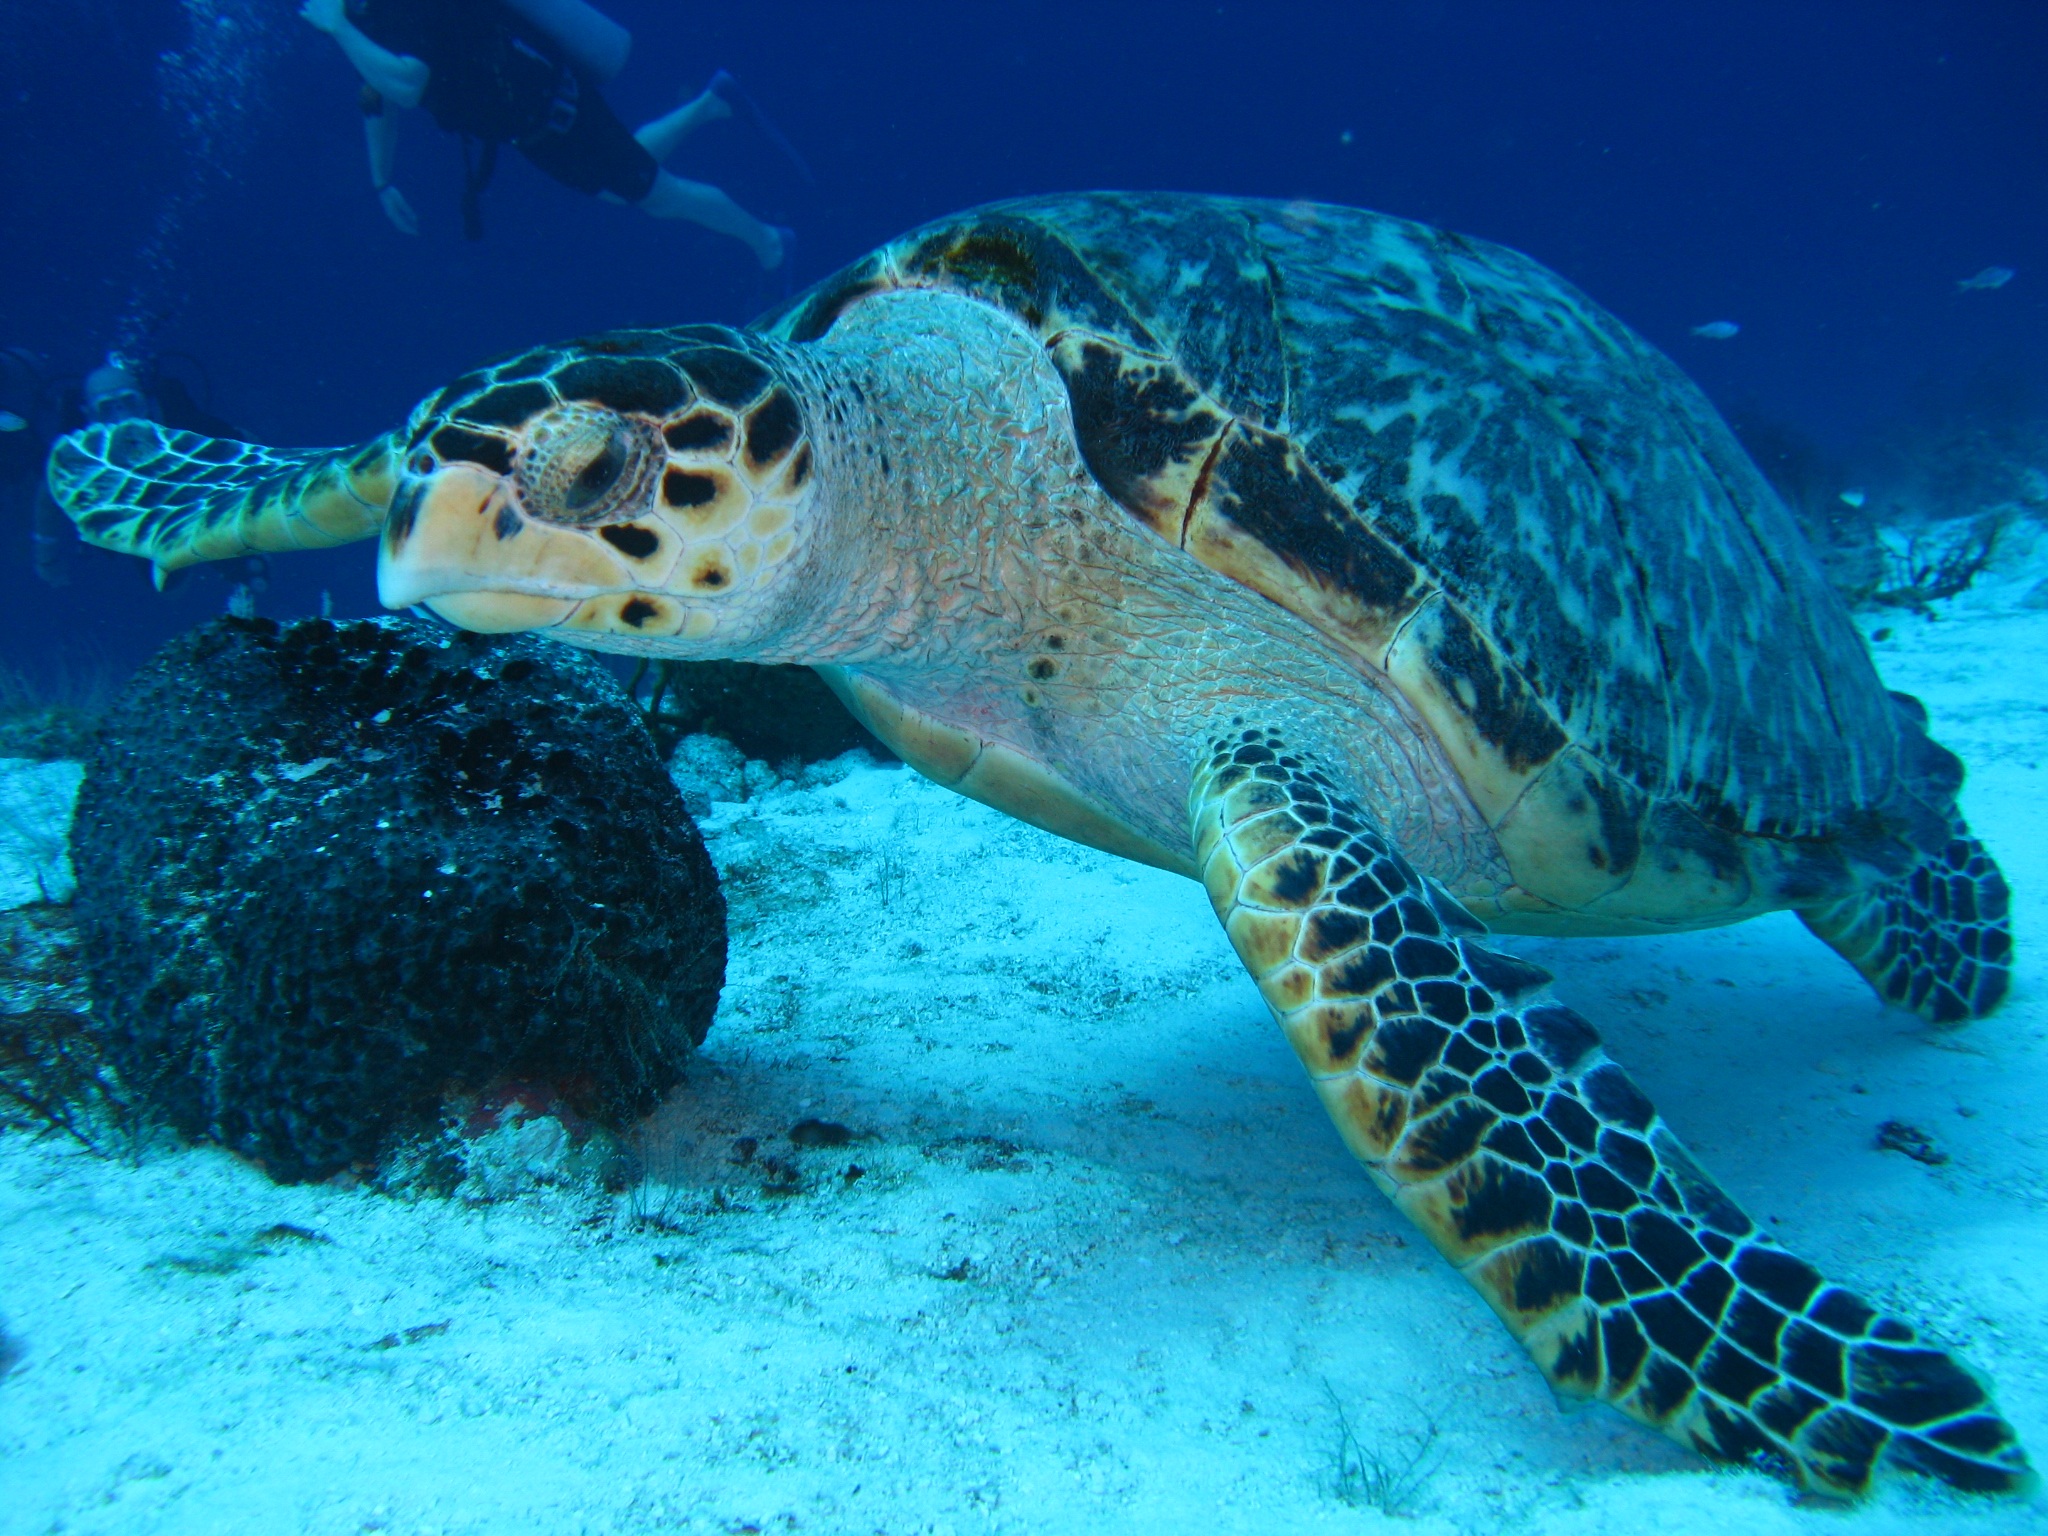
sea, water, nature, ocean, animal, diving, wildlife, underwater, tropical, biology, aquatic, turtle, sea turtle, reptile, fish, fauna, coral, reef, dive, marine, vertebrate, scuba, undersea, organism, tropical fish, loggerhead, marine biology